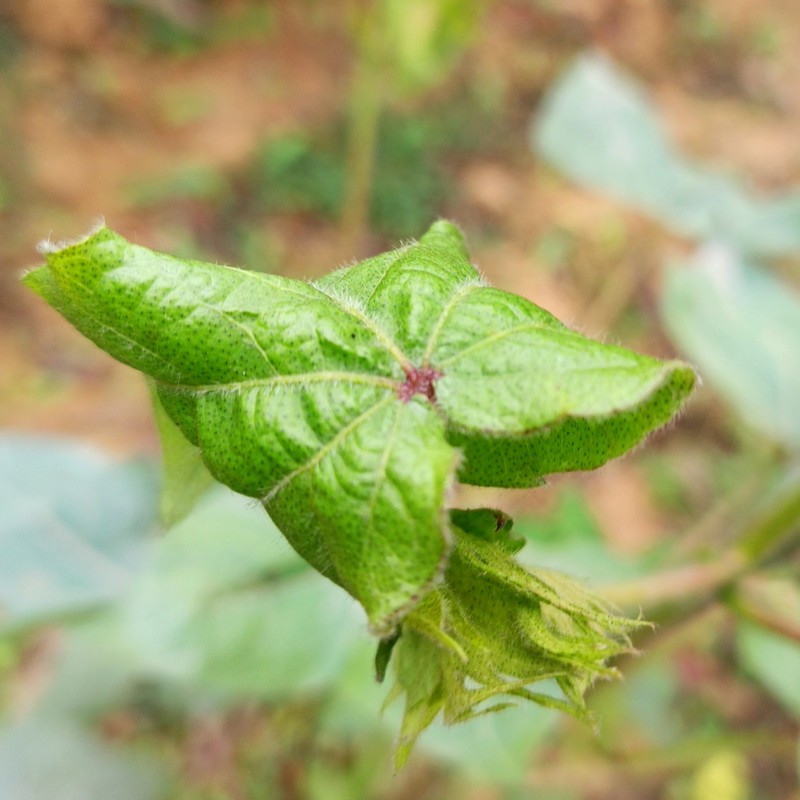
Label: Curl Virus